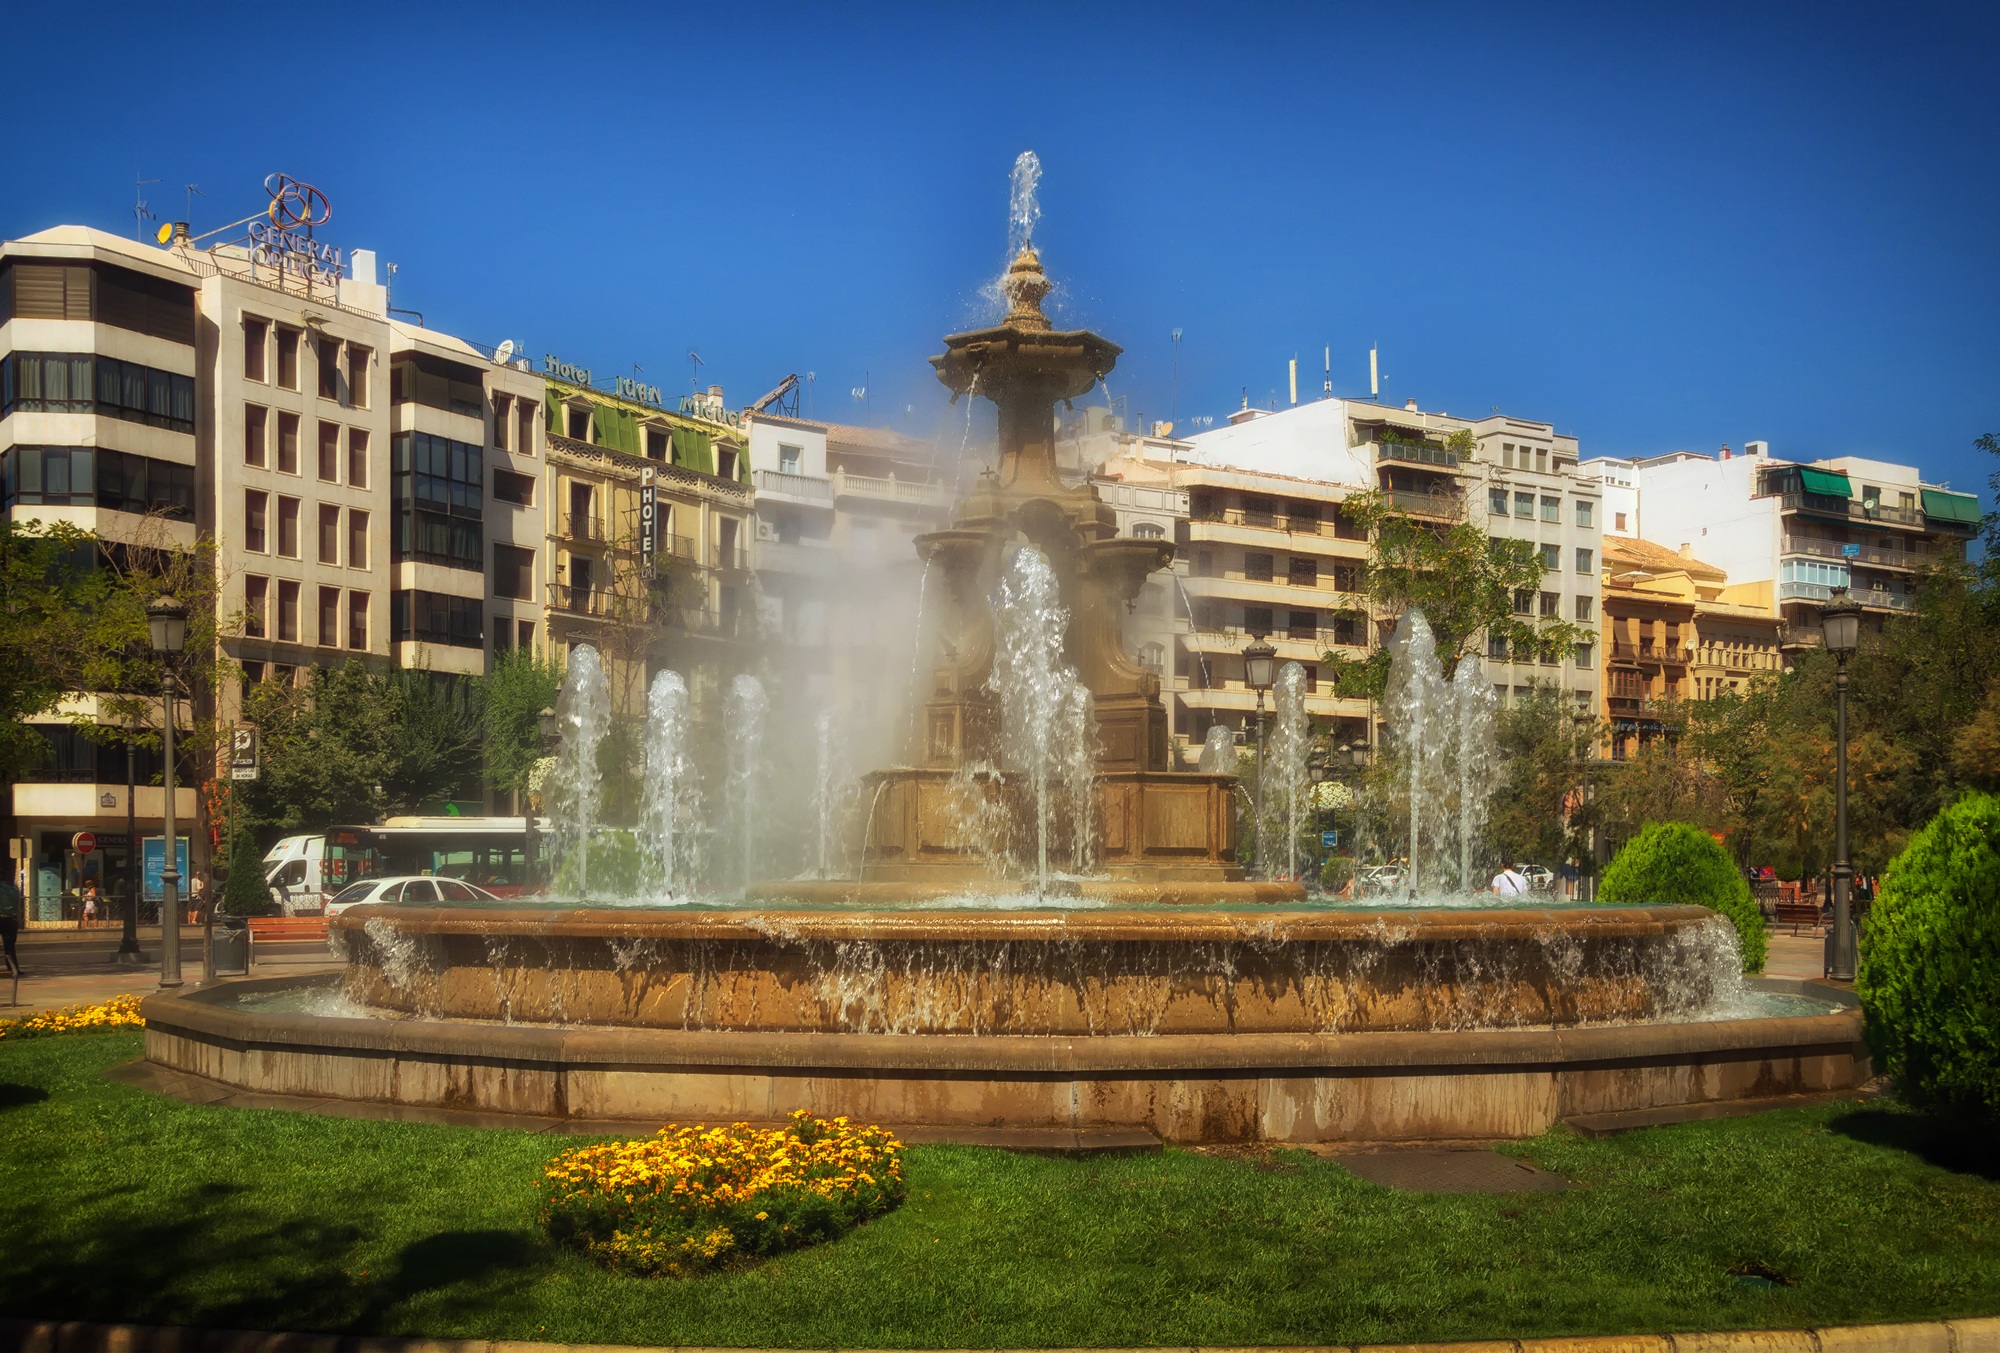
water, palace, city, urban, monument, plaza, landmark, spain, fountain, town square, historical, estate, granada, water feature, cities, reflecting pool, cascading water